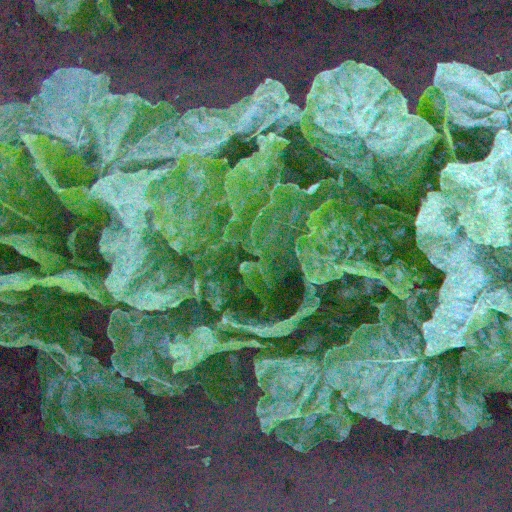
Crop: sugar beet